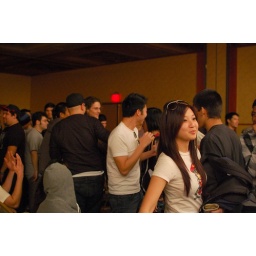
This girl is becoming a beast - I mean that in a good way